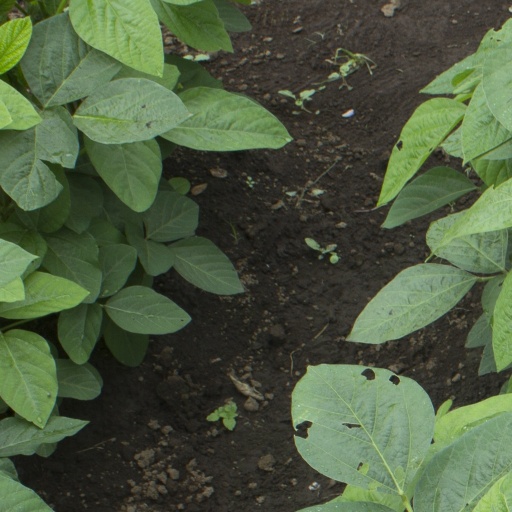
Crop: soybean